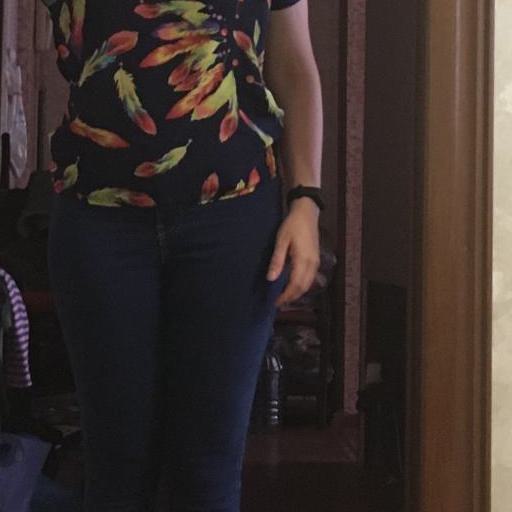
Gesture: no_gesture